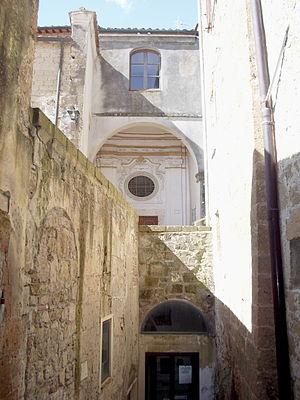
Pitigliano est une commune de la province de Grosseto en Toscane.